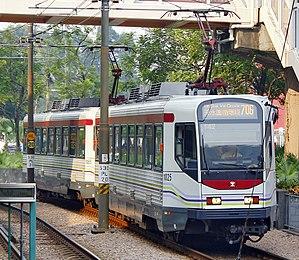
Hong Kong, officiellement la région administrative spéciale de Hong Kong de la république populaire de Chine, est la plus grande et la plus peuplée des deux régions administratives spéciales de la république populaire de Chine, l'autre étant Macao. Elle compte environ sept millions d'habitants que l'on appelle Hongkongais dont l'espérance de vie, de 84,2 ans, est la plus longue au monde en 2017.